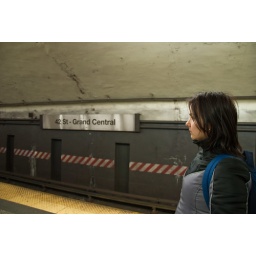
A person waits for a train in Grand Central Station in Manhattan, New York City.